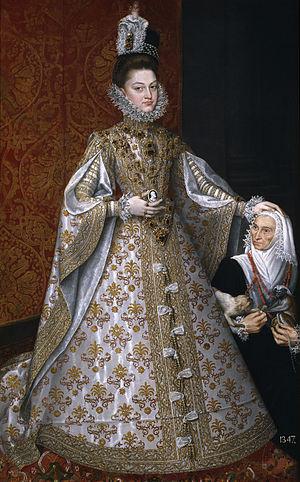
Isabelle Claire Eugénie d'Autriche ou plus communément Isabelle d'Autriche ou Isabelle d'Espagne par son pays d'origine, est une duchesse de Bourgogne, archiduchesse d'Autriche et infante d'Espagne, née au palais de l'Escurial à Ségovie le 12 août 1566 et décédée à Bruxelles le 1ᵉʳ décembre 1633. Par décision de son père, le roi Philippe II d'Espagne, à l'occasion de son mariage tardif le 6 mai 1598, Isabelle reçoit à titre personnel en dot les « Flandres », qui comprennent administrativement les provinces méridionales des Pays-Bas ayant échappé à la scission des Provinces-Unies et de la Franche-Comté, qui ne lui seront définitivement acquises que si elle a un héritier mâle de son mariage avec son cousin Albert, archiduc d'Autriche et ancien cardinal. Par une cérémonie formelle, elle délègue le gouvernement à son époux. Celui-ci décédant en 1621 sans qu'un héritier ne soit né, les Flandres reviennent à la couronne d'Espagne, à savoir au roi Philippe IV, Philippe III décédant également en 1621.
Isabelle Claire Eugénie d'Autriche ou plus communément Isabelle d'Autriche ou Isabelle d'Espagne par son pays d'origine, est une duchesse de Bourgogne, archiduchesse d'Autriche et infante d'Espagne, née au palais de l'Escurial à Ségovie le 12 août 1566 et décédée à Bruxelles le 1ᵉʳ décembre 1633. Par décision de son père, le roi Philippe II d'Espagne, à l'occasion de son mariage tardif le 6 mai 1598, Isabelle reçoit à titre personnel en dot les « Flandres », qui comprennent administrativement les provinces méridionales des Pays-Bas ayant échappé à la scission des Provinces-Unies et de la Franche-Comté, qui ne lui seront définitivement acquises que si elle a un héritier mâle de son mariage avec son cousin Albert, archiduc d'Autriche et ancien cardinal. Par une cérémonie formelle, elle délègue le gouvernement à son époux. Celui-ci décédant en 1621 sans qu'un héritier ne soit né, les Flandres reviennent à la couronne d'Espagne, à savoir au roi Philippe IV, Philippe III décédant également en 1621.